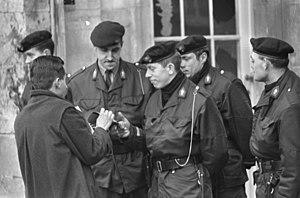
La Gendarmerie nationale belge est créée par un arrêté du gouvernement le 19 novembre 1830. C'était une force armée chargée de missions de police et de maintien de l'ordre parmi la population civile, d'exécution de devoirs judiciaires à la réquisition du Parquet, et de Prévôté à l'armée. À ce titre, elle a longtemps dépendu des ministres de l'Intérieur, de la Justice et de la Défense en fonction de la tâche à accomplir.